Luchina

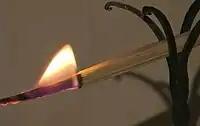
Burning "luchina"

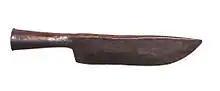
A knife for splintering "luchinas"

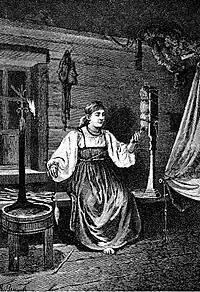
Spinning under "luchina"

A luchina is a long thin sliver/chip or plate of wood, most commonly used as a miniature torch for makeshift lighting of the interiors of buildings in the history of Russia. Similar implements were used in other countries, e.g., Poland (called ), Ukraine (called or Лучина).